Cook County History Museum

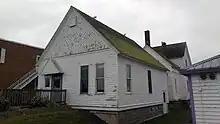
The back of the museum

The Lightkeeper's House, which is located a block from the shoreline near the Grand Marais lighthouse, was built in 1896 by the federal government to house the lighthouse keeper and his family. The Grand Marais lighthouse is one of several which were established along the shoreline between Duluth and the Canadian border during the second half of the nineteenth century. The rugged location of the well-known Split Rock Lighthouse was chosen to mark dangerous reefs. The lighthouses in Two Harbors and Grand Marais, conversely, marked places of refuge. The first lighthouse in Grand Marais was built in 1884, but the current building dates to 1896.